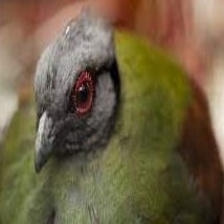
Species: CRESTED WOOD PARTRIDGE
Scientific name: ROLLULUS ROULOUL
ImageNet parent category: partridge